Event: Nepal Earthquake
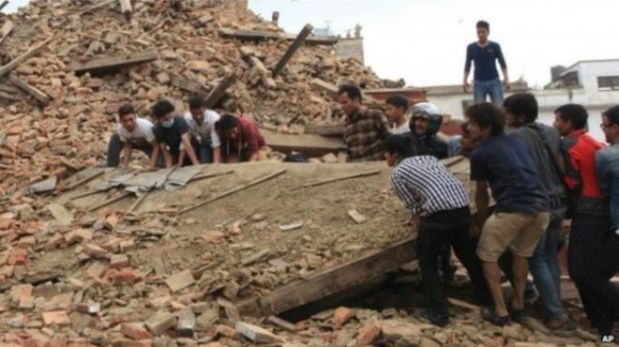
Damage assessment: damage